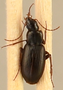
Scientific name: Calathus advena
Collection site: Rocky Mountains NEON (RMNP), plot RMNP_014